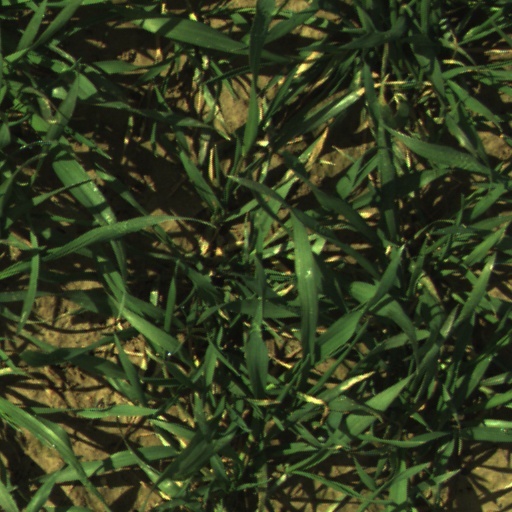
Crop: wheat